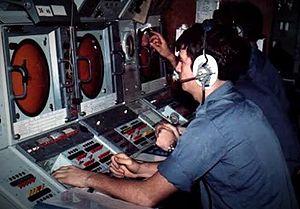
L'incident du tir ami sur un hélicoptère Gazelle de l'armée britannique survient le 6 juin 1982 pendant la guerre des Malouines, lorsque le destroyer HMS Cardiff engage le combat avec un hélicoptère Gazelle de l'Armée britannique et le détruit, tuant ainsi les quatre occupants de l'appareil. Le Cardiff guette les avions de ravitaillement des forces argentines postés dans les îles Malouines, lorsqu'il aperçoit et ouvre le feu sur l'hélicoptère qu'il identifie comme étant un C-130 Hercules ennemi. Bien que la perte de l'hélicoptère soit initialement attribuée à l'action de l'ennemi, une enquête conclut plus tard que les missiles du Cardiff en sont la cause.